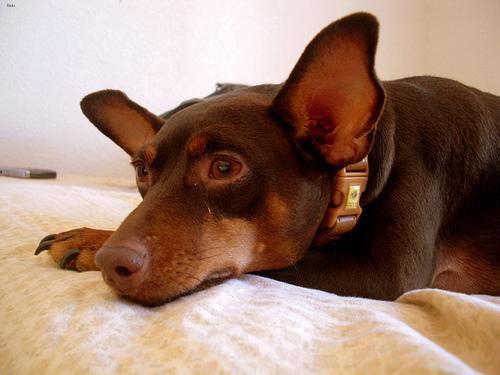
miniature pinscher